Western (genre)

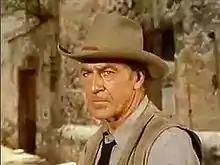

The first films that belong to the Western genre are a series of short single reel silents made in 1894 by Edison Studios at their Black Maria studio in West Orange, New Jersey. These featured veterans of "Buffalo Bill's Wild West" show exhibiting skills acquired by living in the Old West – they included Annie Oakley (shooting) and members of the Sioux (dancing).